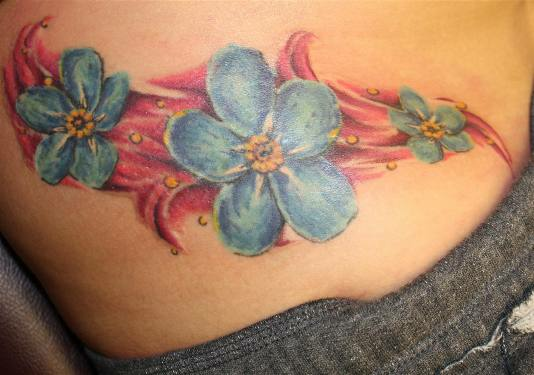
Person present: No